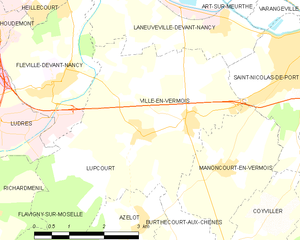
Ville-en-Vermois est une commune française située dans le département de Meurthe-et-Moselle en région Grand Est. Ses habitants sont appelés les Fraimbois. Ce village se trouve à proximité de Nancy.